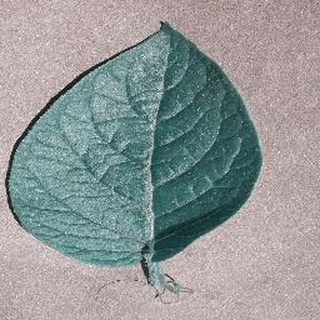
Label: healthy_potato